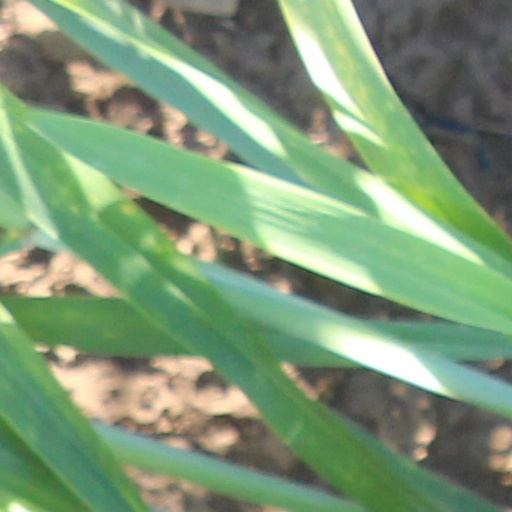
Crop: wheat